Villa Balestra (Rome)

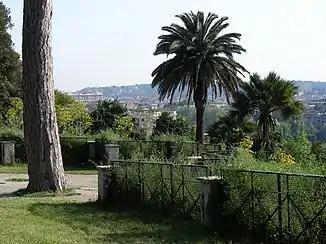
View from the gardens towards Monte Mario.

The current area of public gardens, owned by the Municipality of Rome, covers an area of little less than ; it has an elliptical shape and is divided into two parallel avenues and three large flowerbeds with high-trunk trees.